Gabriel Epstein

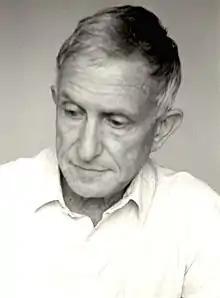
Gabriel Epstein in the 1980s

Gabriel Epstein (25 October 1918 in Duisburg, Germany – 25 July 2017 in Paris), often known as Gabi Epstein, was a British architect and urban planner, particularly noted for his master plan of the University of Lancaster, as well as several other major development plans and social housing plans.